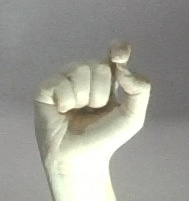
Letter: fa